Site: brandenburg
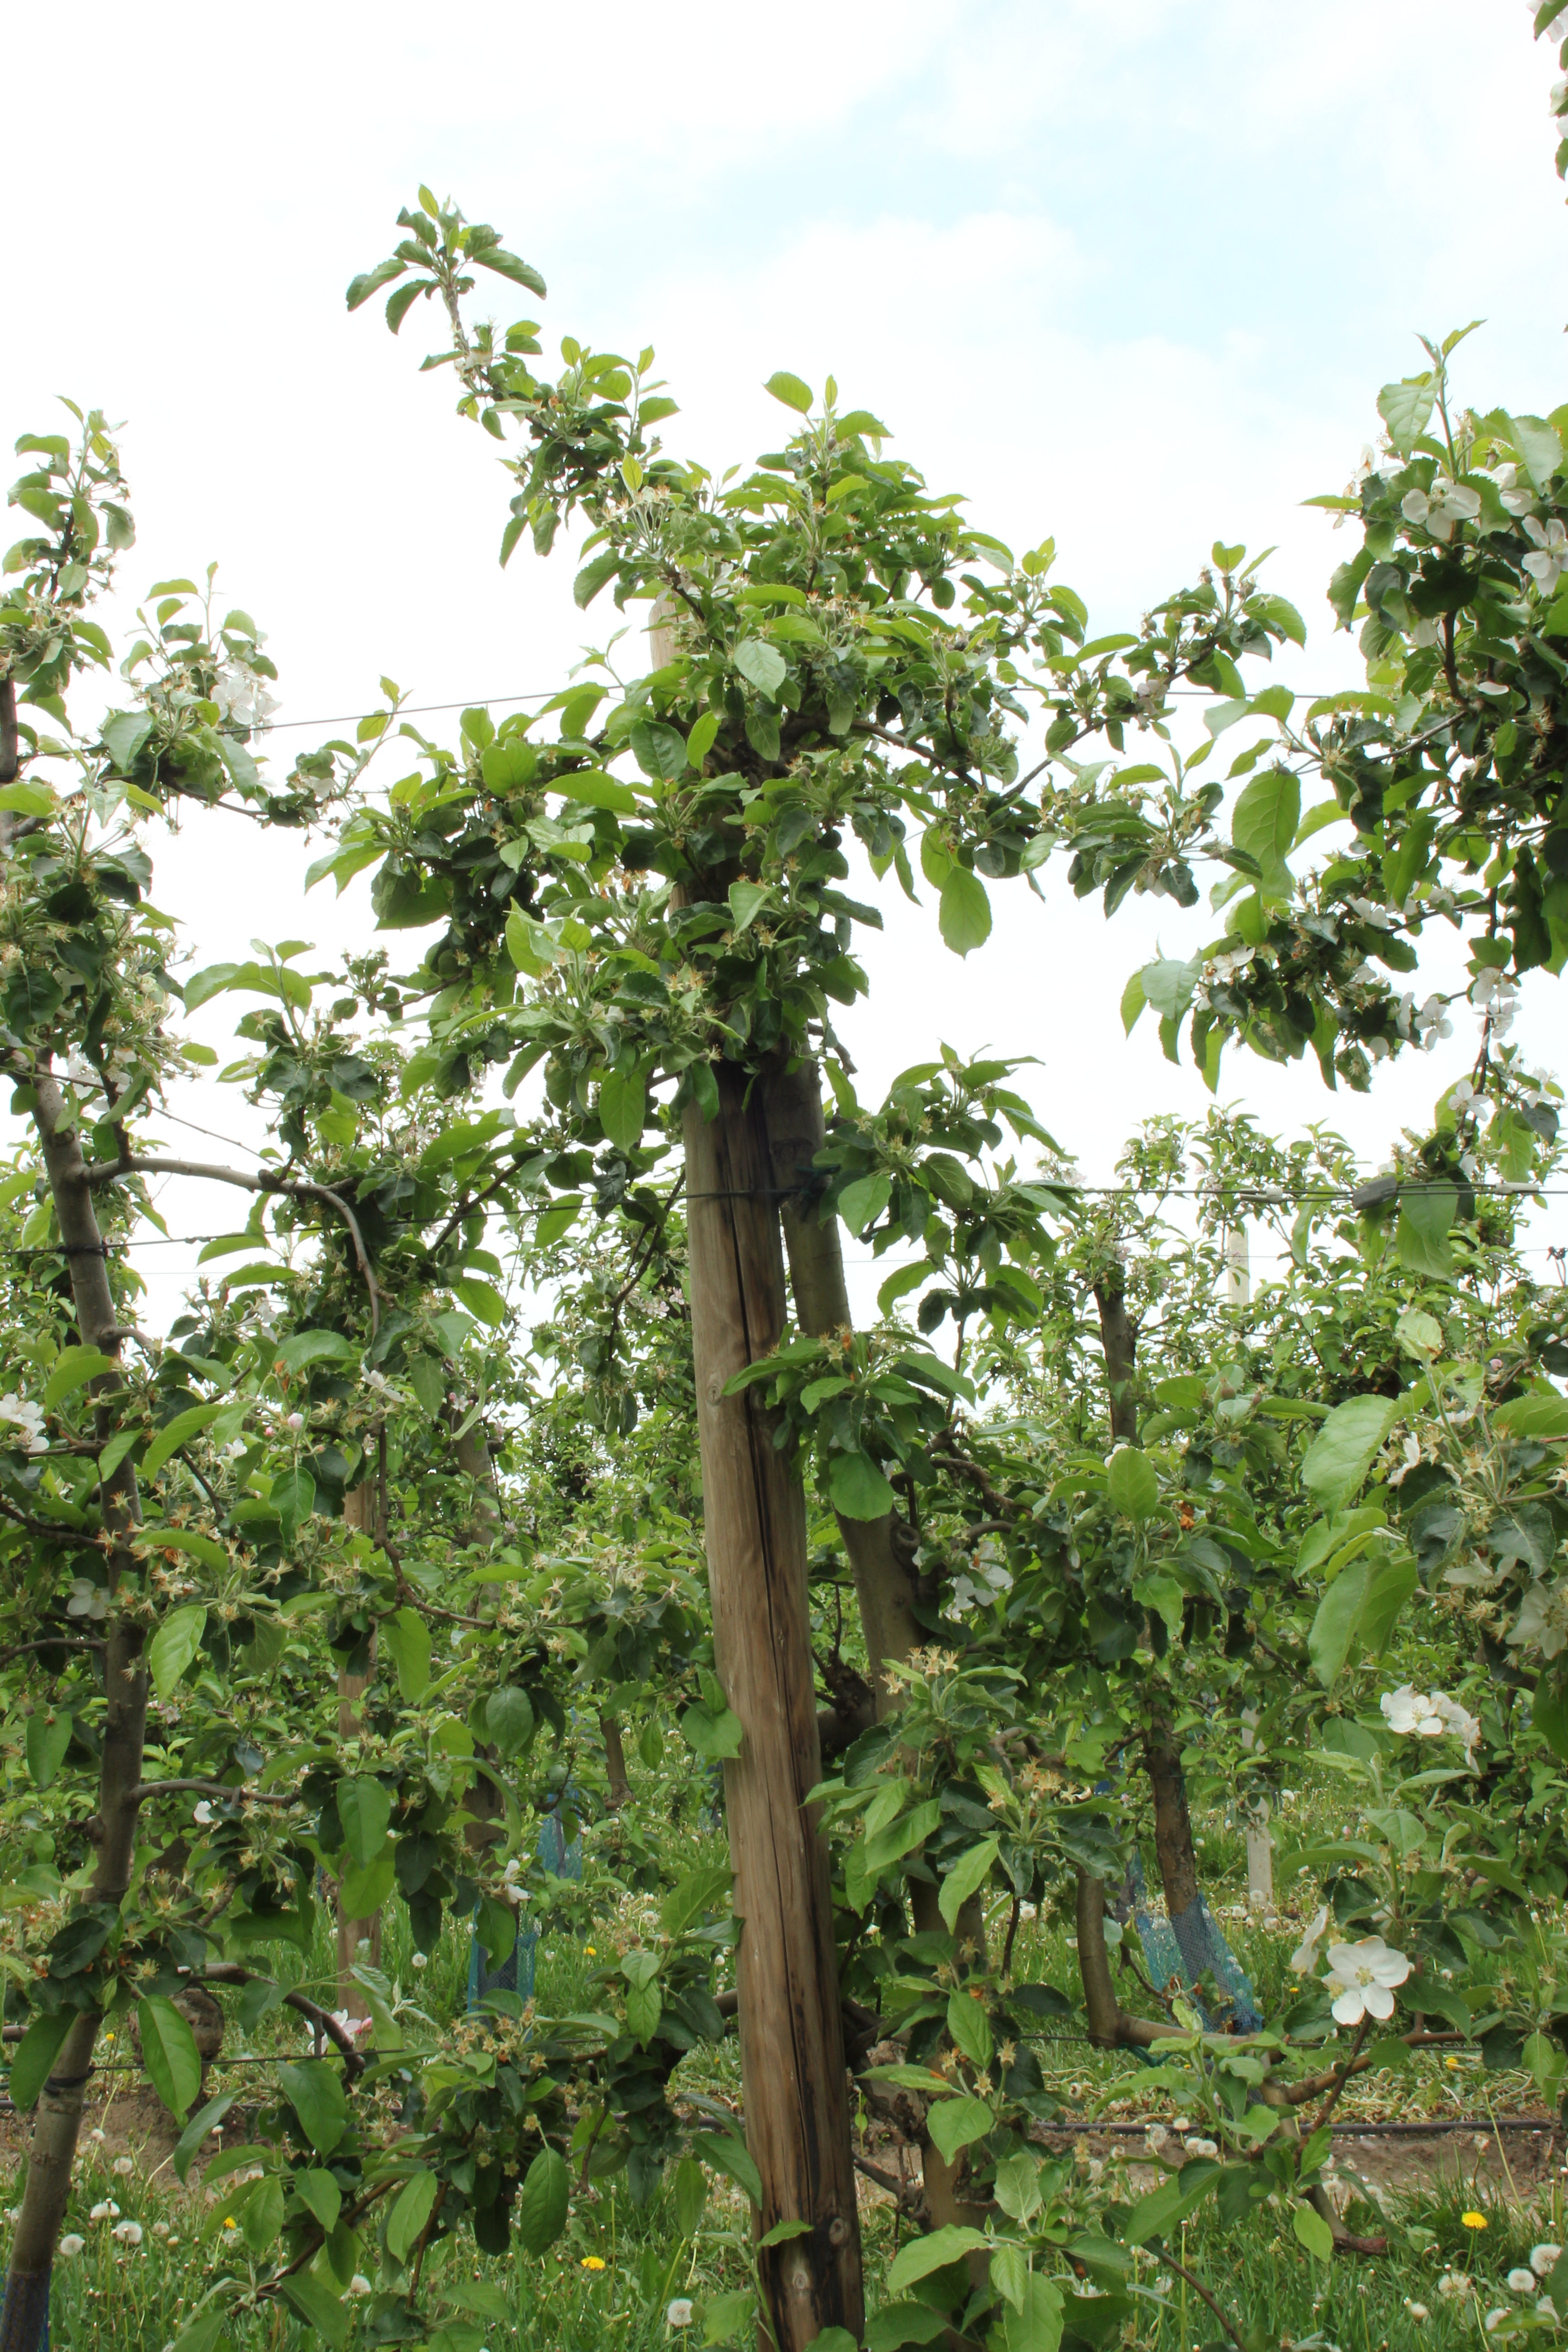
Growth stage (BBCH 67): Flowering